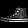
Label: Sneaker